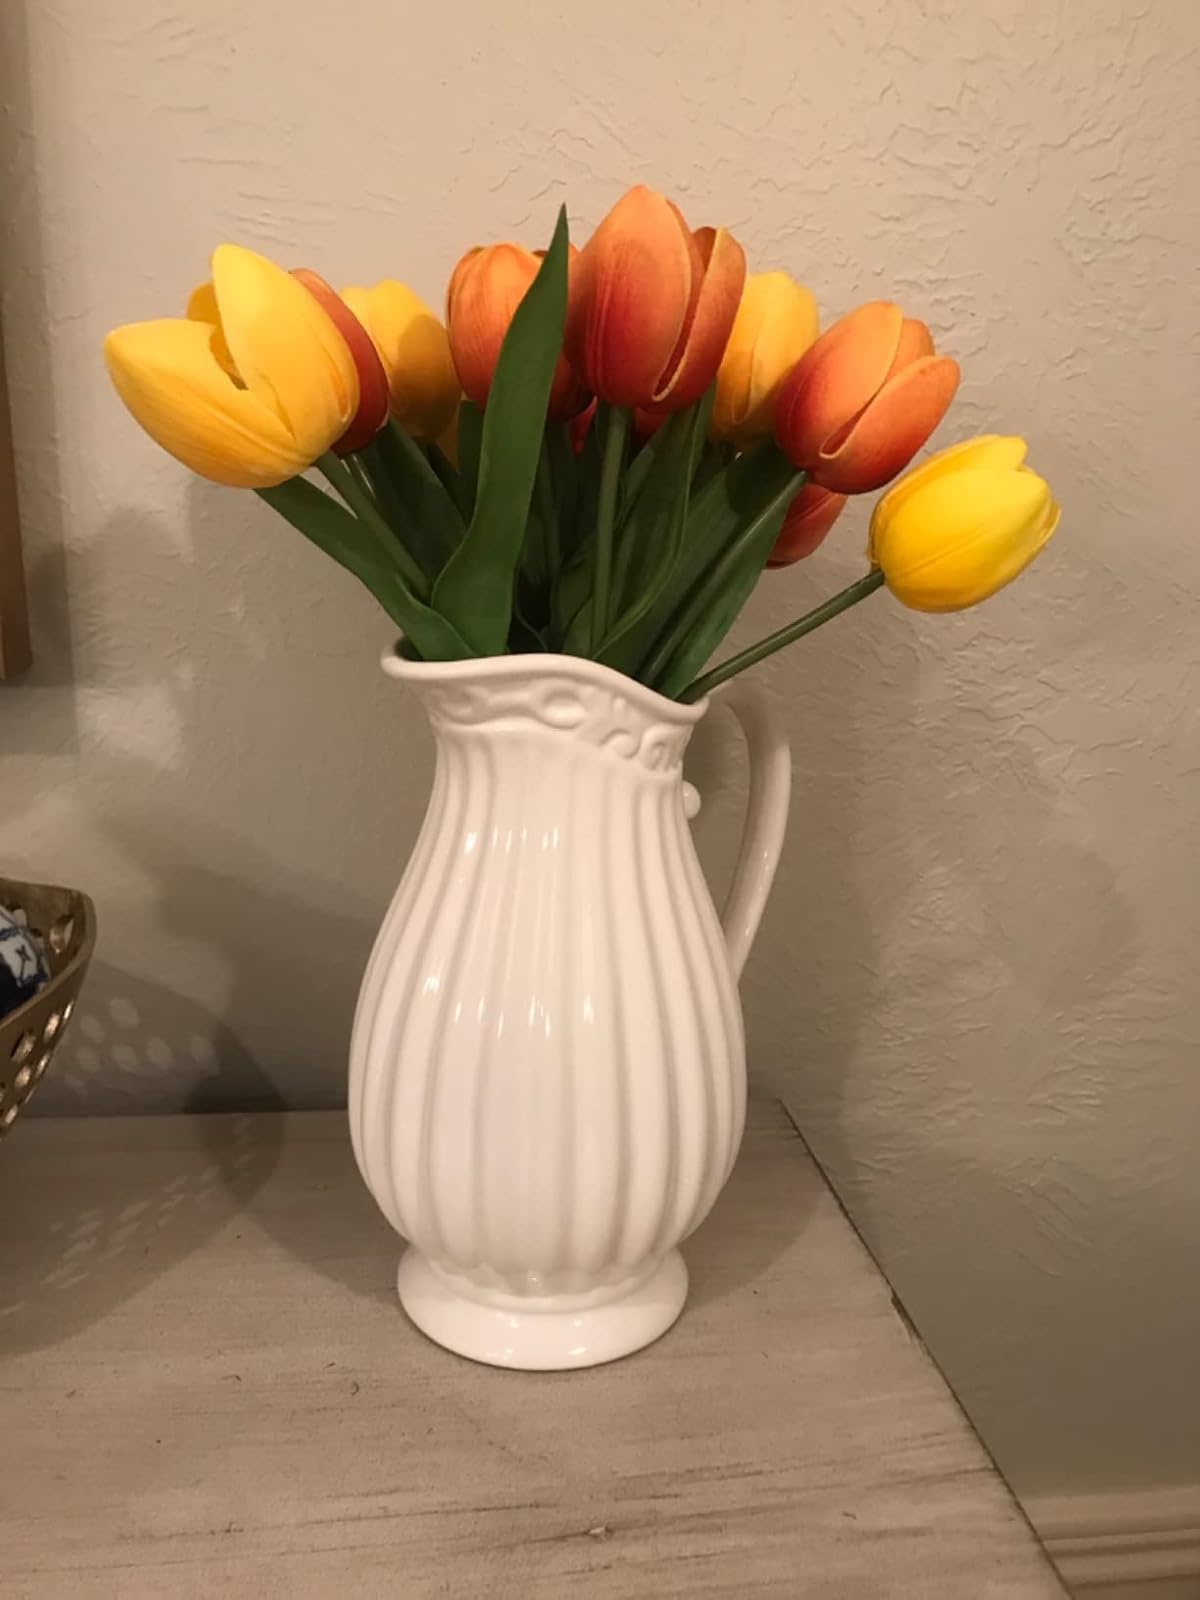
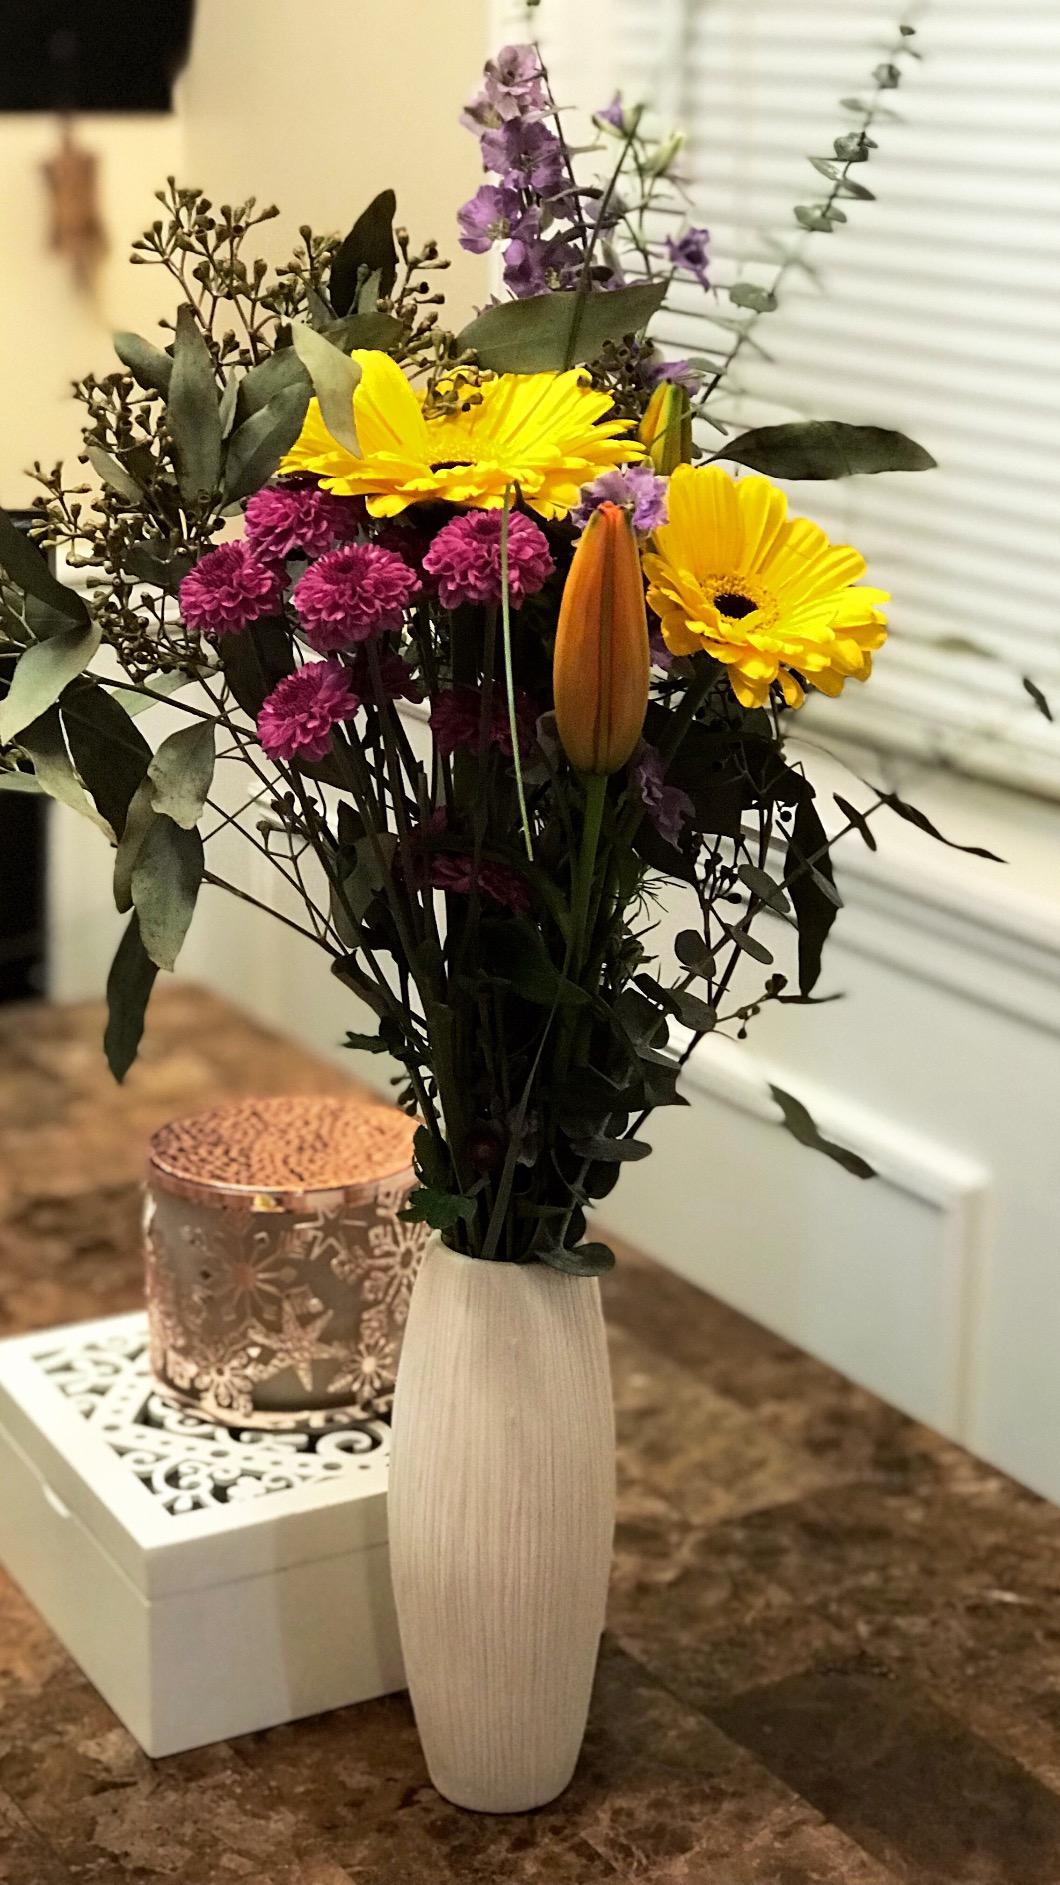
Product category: vase
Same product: no